Audi R8 (Type 42)

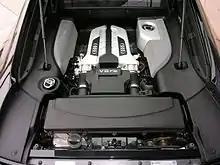
The V8 engine in the R8 4.2 quattro

The HN (Hoffman&Novague) R200 was a rebodied Audi R8 designed by Škoda enthusiast Petr Novague as a tribute to the Skoda 130 RS. The car was built by Metal Hoffman and used headlights from the Bentley Mulsanne and tail lights from the Lamborghini Gallardo, as well as various other components sourced from the Volkswagen Group, and featured the same 430 bhp, V8 engine from the R8. Despite ambitions of producing up to 30 examples, three cars had been produced as of 2019.